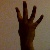
The image shows a hand gesture representing the number 4 in Indian Sign Language.